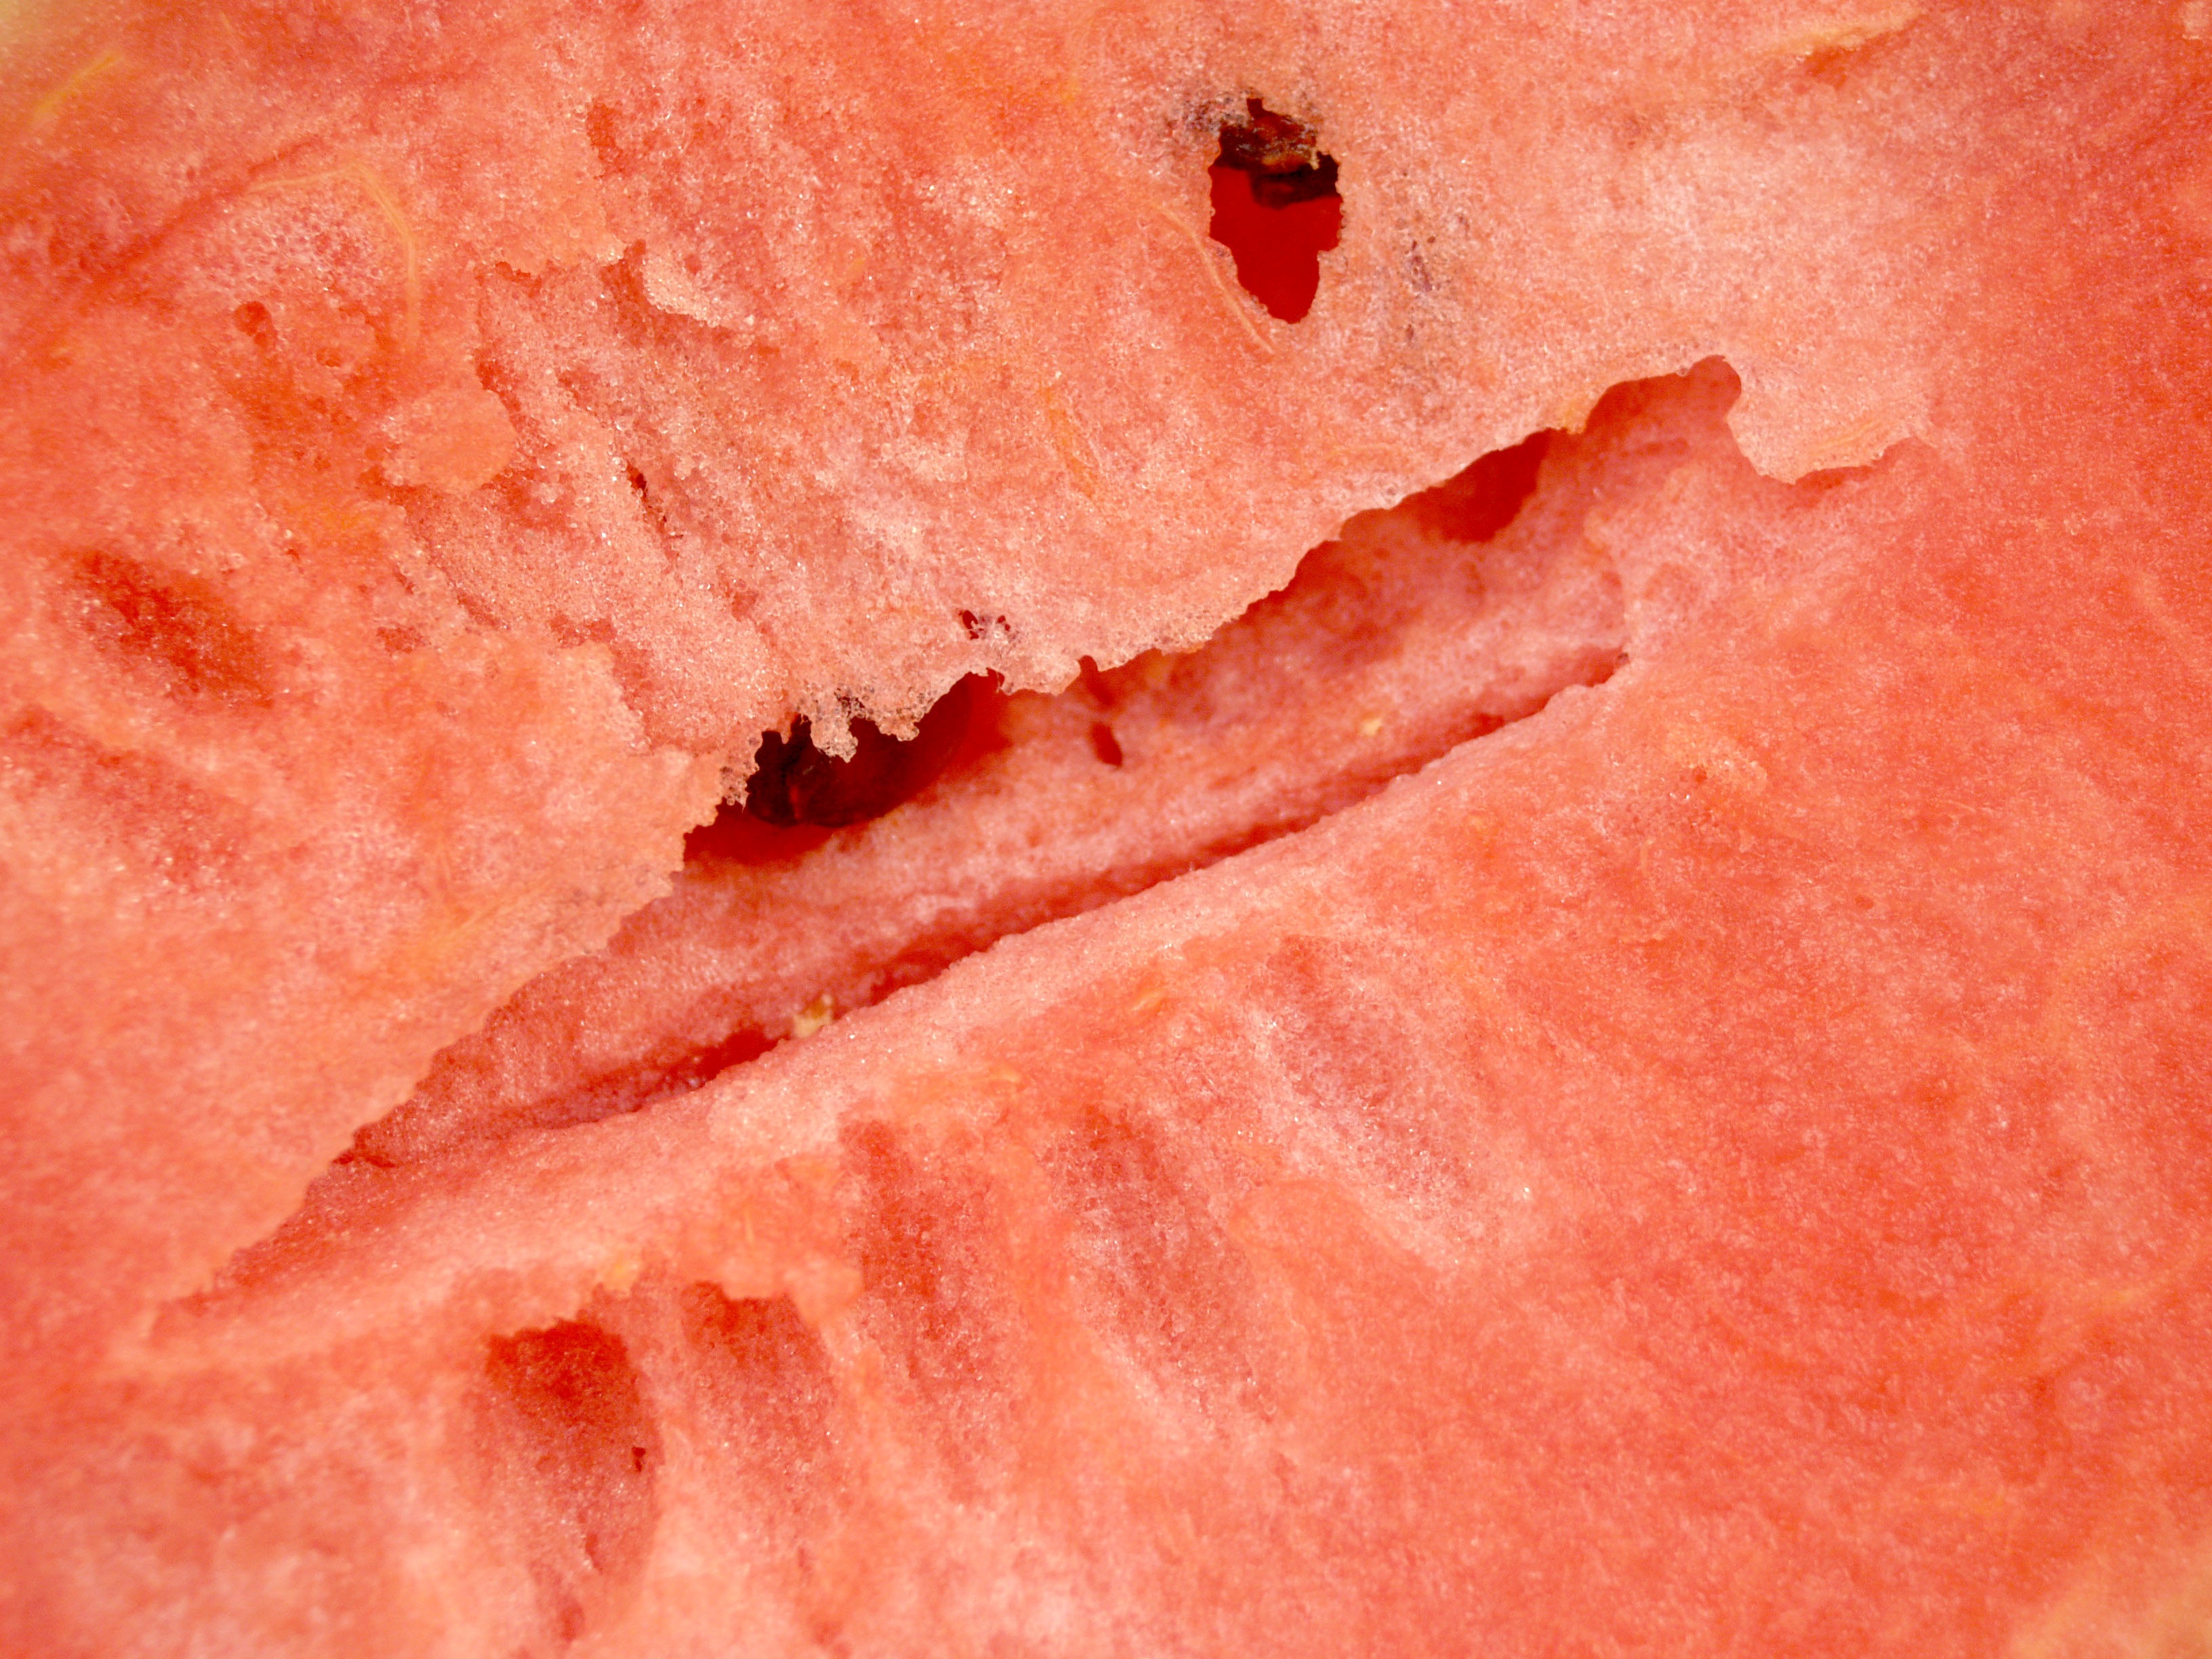
hand, plant, white, fruit, sweet, flower, isolated, food, red, produce, tropical, studio, fresh, juicy, healthy, snack, dessert, eat, watermelon, delicious, slice, health, lip, mouth, cut, close up, human body, vitamin, background, nutrition, skin, refreshment, organ, diet, healthy food, melon, portion, flowering plant, sweet food, eating healthy, seeded, diet food, watermelon white background, watermelon isolated, watermelon slice, seeded watermelon, land plant, citrullus, cucumber gourd and melon family